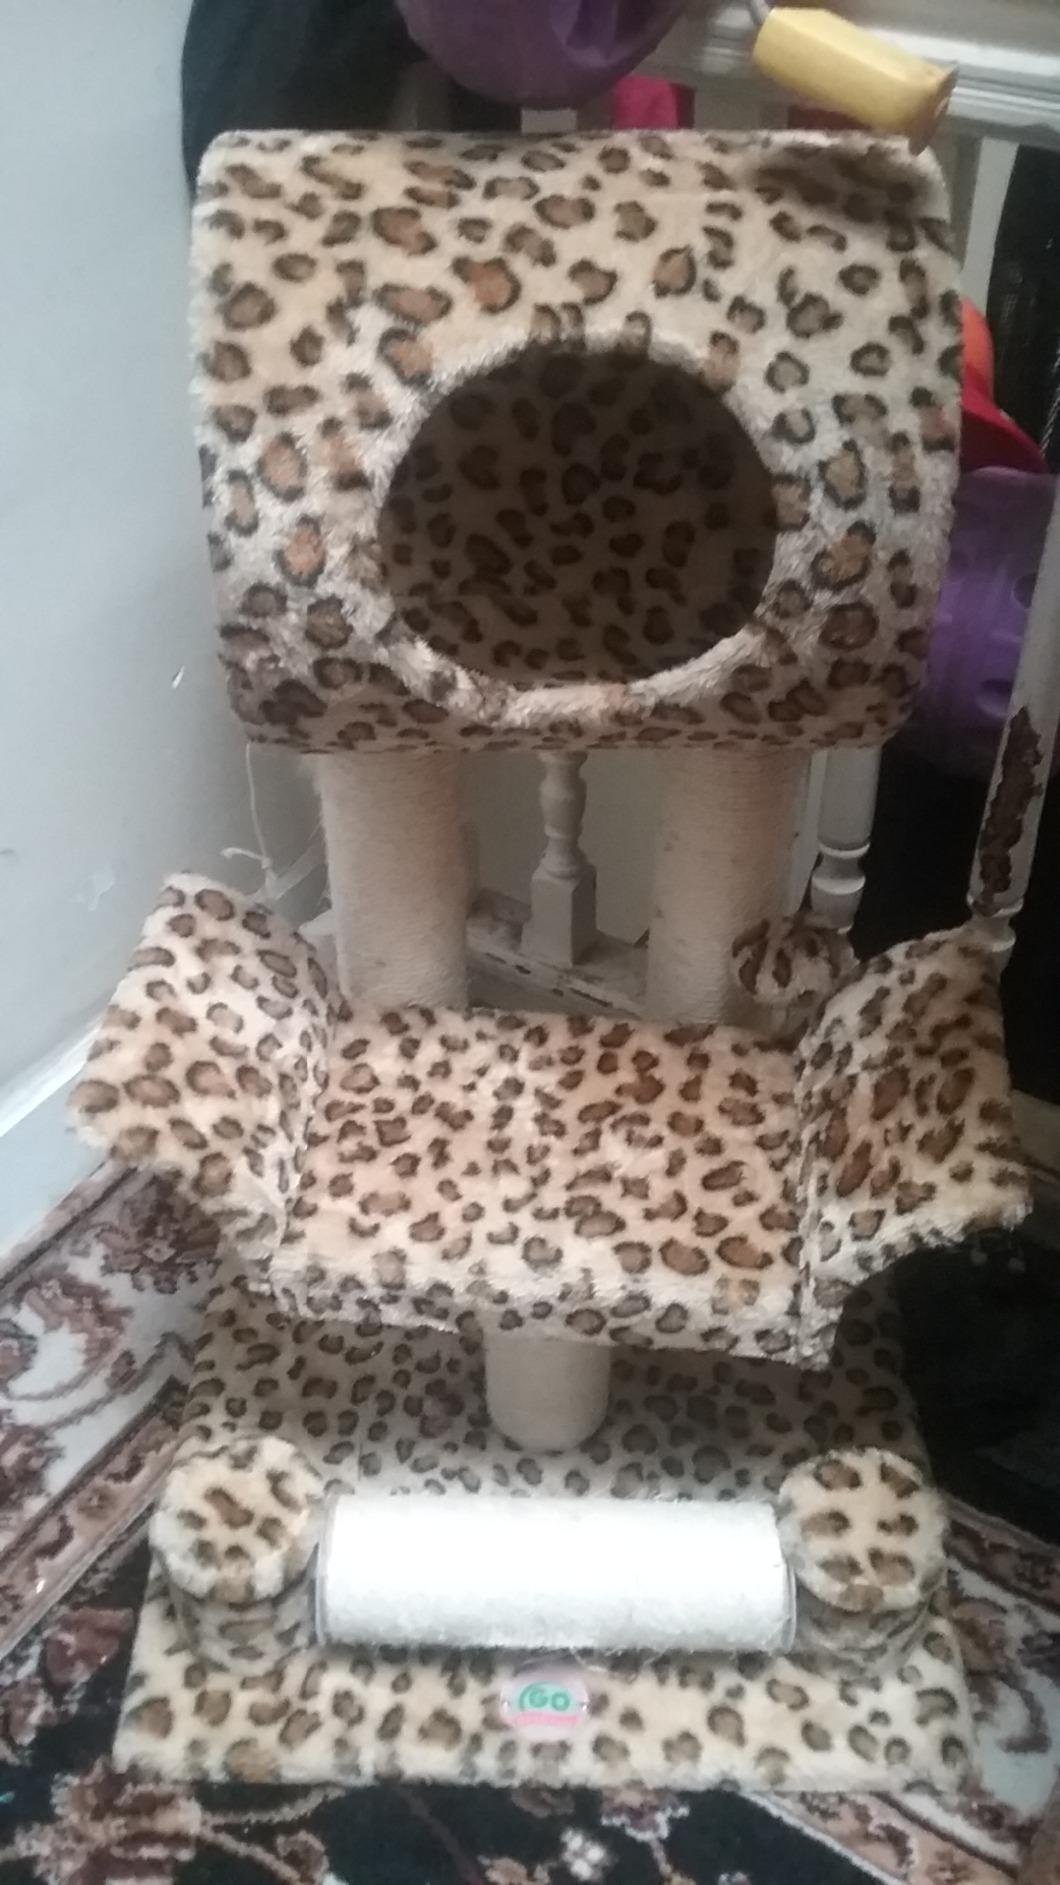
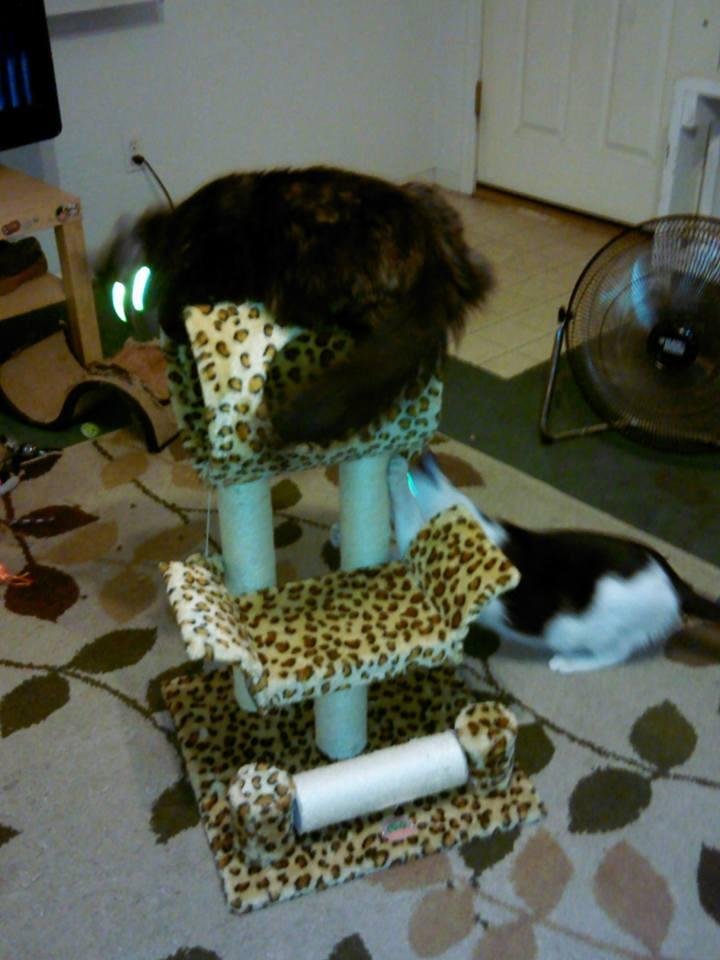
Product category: items_cat tree
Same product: yes